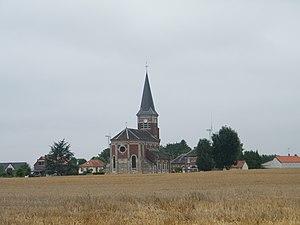
Église Saint-Agnan ou Saint-Aignan, reconstruite après la Première Guerre mondiale.
Ablaincourt-Pressoir est une commune française située dans le département de la Somme en région Hauts-de-France.